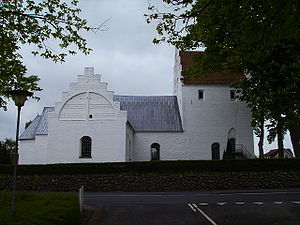
Sanderum Kirke
Kirken set fra nord.Sanderum Kirke
Sanderum Kirke er sognekirke i Sanderum Sogn i Odense Kommune. Kirken er opført i romansk tid og viet til Ærkeenglen Mikael, hvis billede ses i relief på apsiden, ligesom koret blev viet til ham 1503.